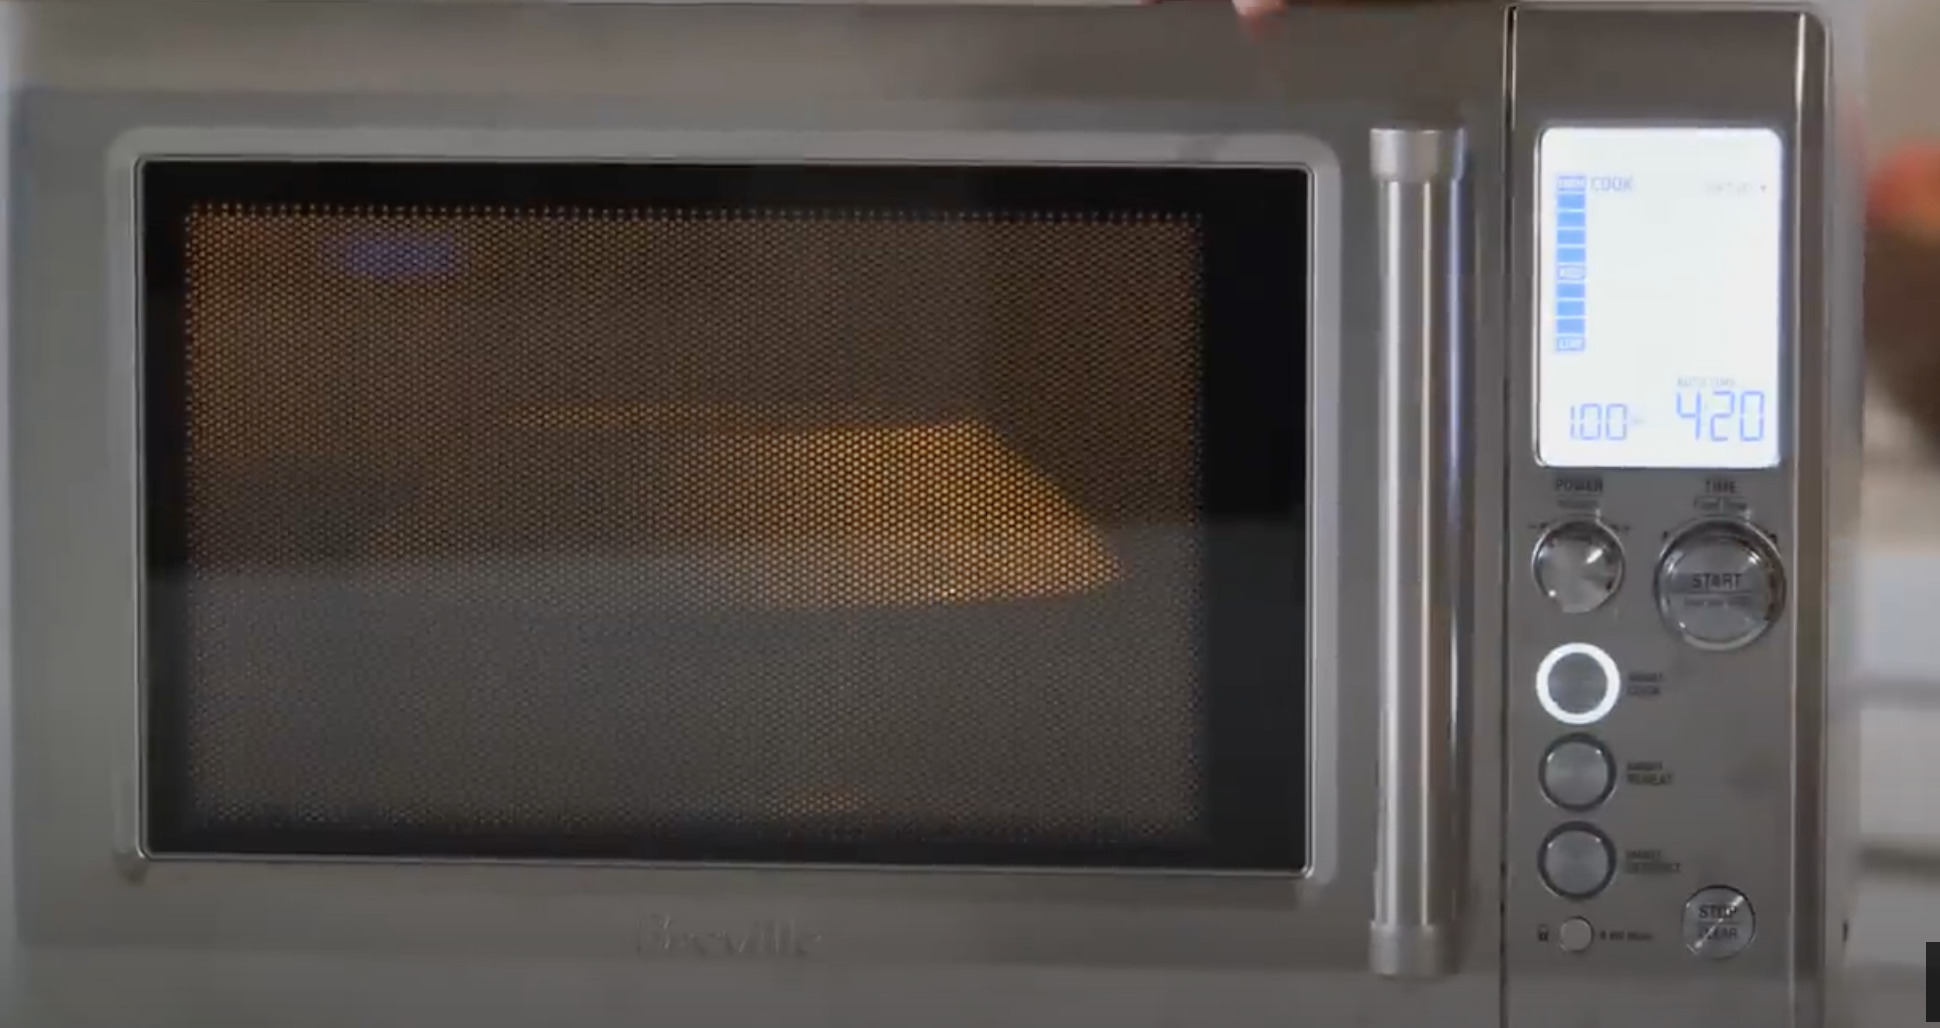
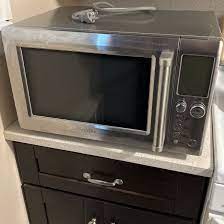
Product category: misc
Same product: yes